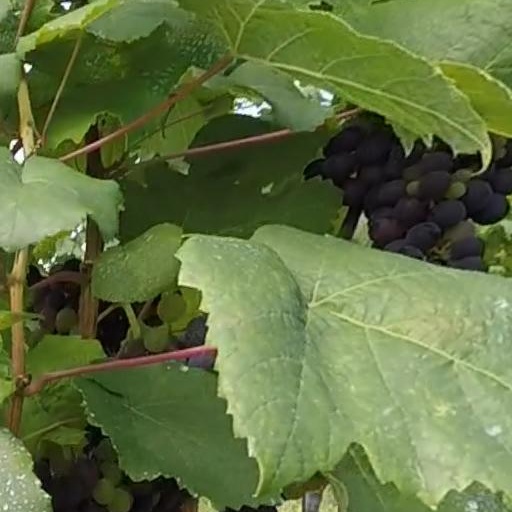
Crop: grape